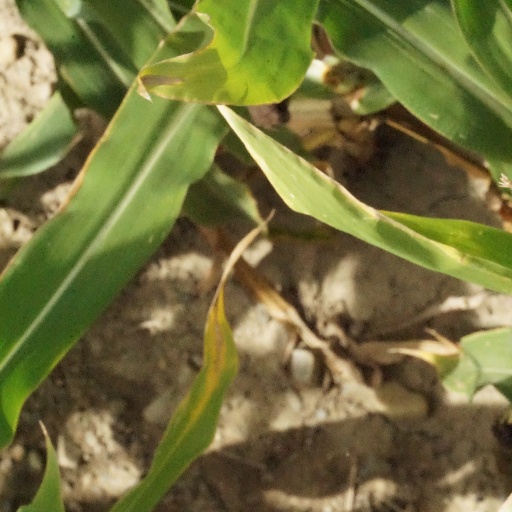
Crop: maize; corn